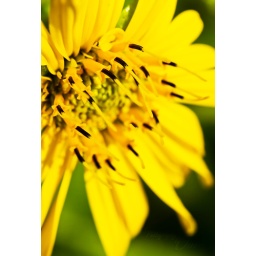
The sunny yellows of cup plant are blooming in every ditch right now. Love the yellows of summer